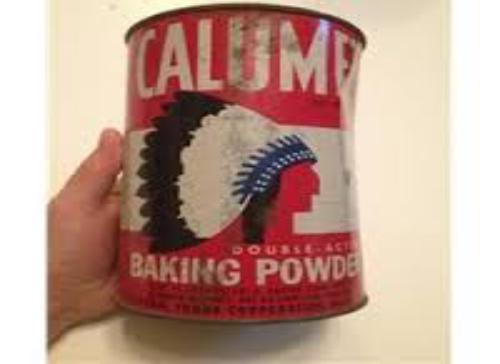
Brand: Calumet
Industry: Others